Woodcrest (Radnor Township, Delaware County, Pennsylvania)

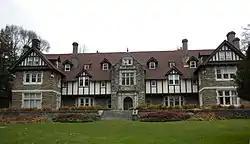
Woodcrest, November 2009

"Woodcrest Mansion" is an historic, American mansion that is located in Radnor Township, Delaware County, Pennsylvania.